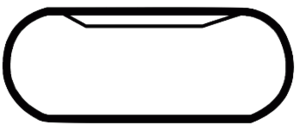
L'ISM Connect 300 est une course automobile annuelle de voitures type stock-car, organisée par la NASCAR comptant pour le championnat des NASCAR Cup Series qui s'est déroulée de 1997 à 2017 sur le New Hampshire Motor Speedway de Loudon dans le New Hampshire.
Le New Hampshire Motor Speedway est un circuit automobile de type speedway de forme ovale qui accueille annuellement des courses organisées par la NASCAR pour ses compétitions de Cup Series, d'Xfinity Series et de Camping World Truck Series. Il est situé à Loudon dans le New Hampshire aux États-Unis.
La Foxwood Resort Casino 301 est une course automobile organisée par la NASCAR comptant pour le championnat des NASCAR Cup Series. Elle a lieu au New Hampshire Motor Speedway à Loudon aux États-Unis dans l'état du New Hampshire.